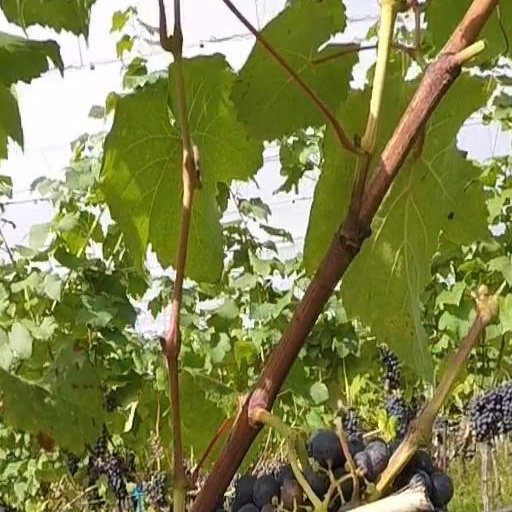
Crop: grape